Alev Kelter

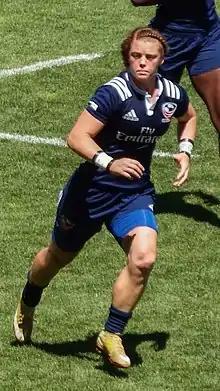
Kelter during 2017 match between women's rugby sevens teams for U.S. and Ireland

Leyla Alev Kelter (born March 21, 1991) is an American rugby sevens and rugby union player. She competed for the United States at the 2016, 2020 and 2024 Summer Olympics. She also represented the United States at the 2017 and 2021 Rugby World Cups.